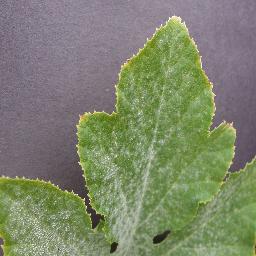
Label: Squash___Powdery_mildew